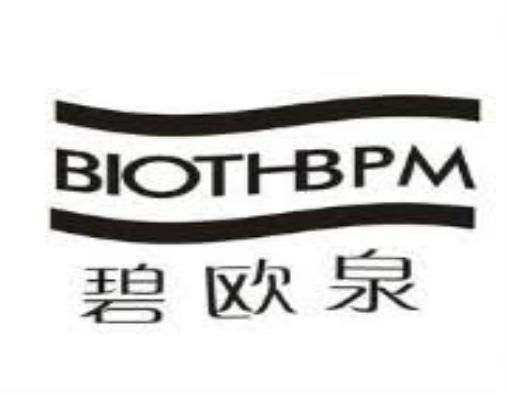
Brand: Biotherm
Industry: Necessities